Trolleybuses in Dayton

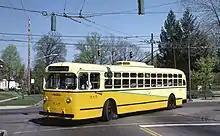
A Dayton Marmon-Herrington TC48 trolleybus from 1949, photographed as a historic vehicle in 1987

In the late 19th century, it was common in the United States for cities to be served by multiple different streetcar companies, each company typically operating a few lines. However, via mergers, acquisitions and sometimes bankruptcy the number of operating companies gradually declined to just one or two in each city. By 1930, most U.S. cities had just one company providing all urban transit service. Dayton was unusual in having multiple transit companies in operation through to the World War II era. In 1933, when the first trolleybus service began operating, Dayton still had five separate streetcar companies providing urban service, and all five eventually converted some or all of their routes to trolleybuses, over the period 1933–40; these are the first five companies listed in the table below. As late as the 1960s, transit service in Dayton was provided "almost exclusively by trolley coaches".